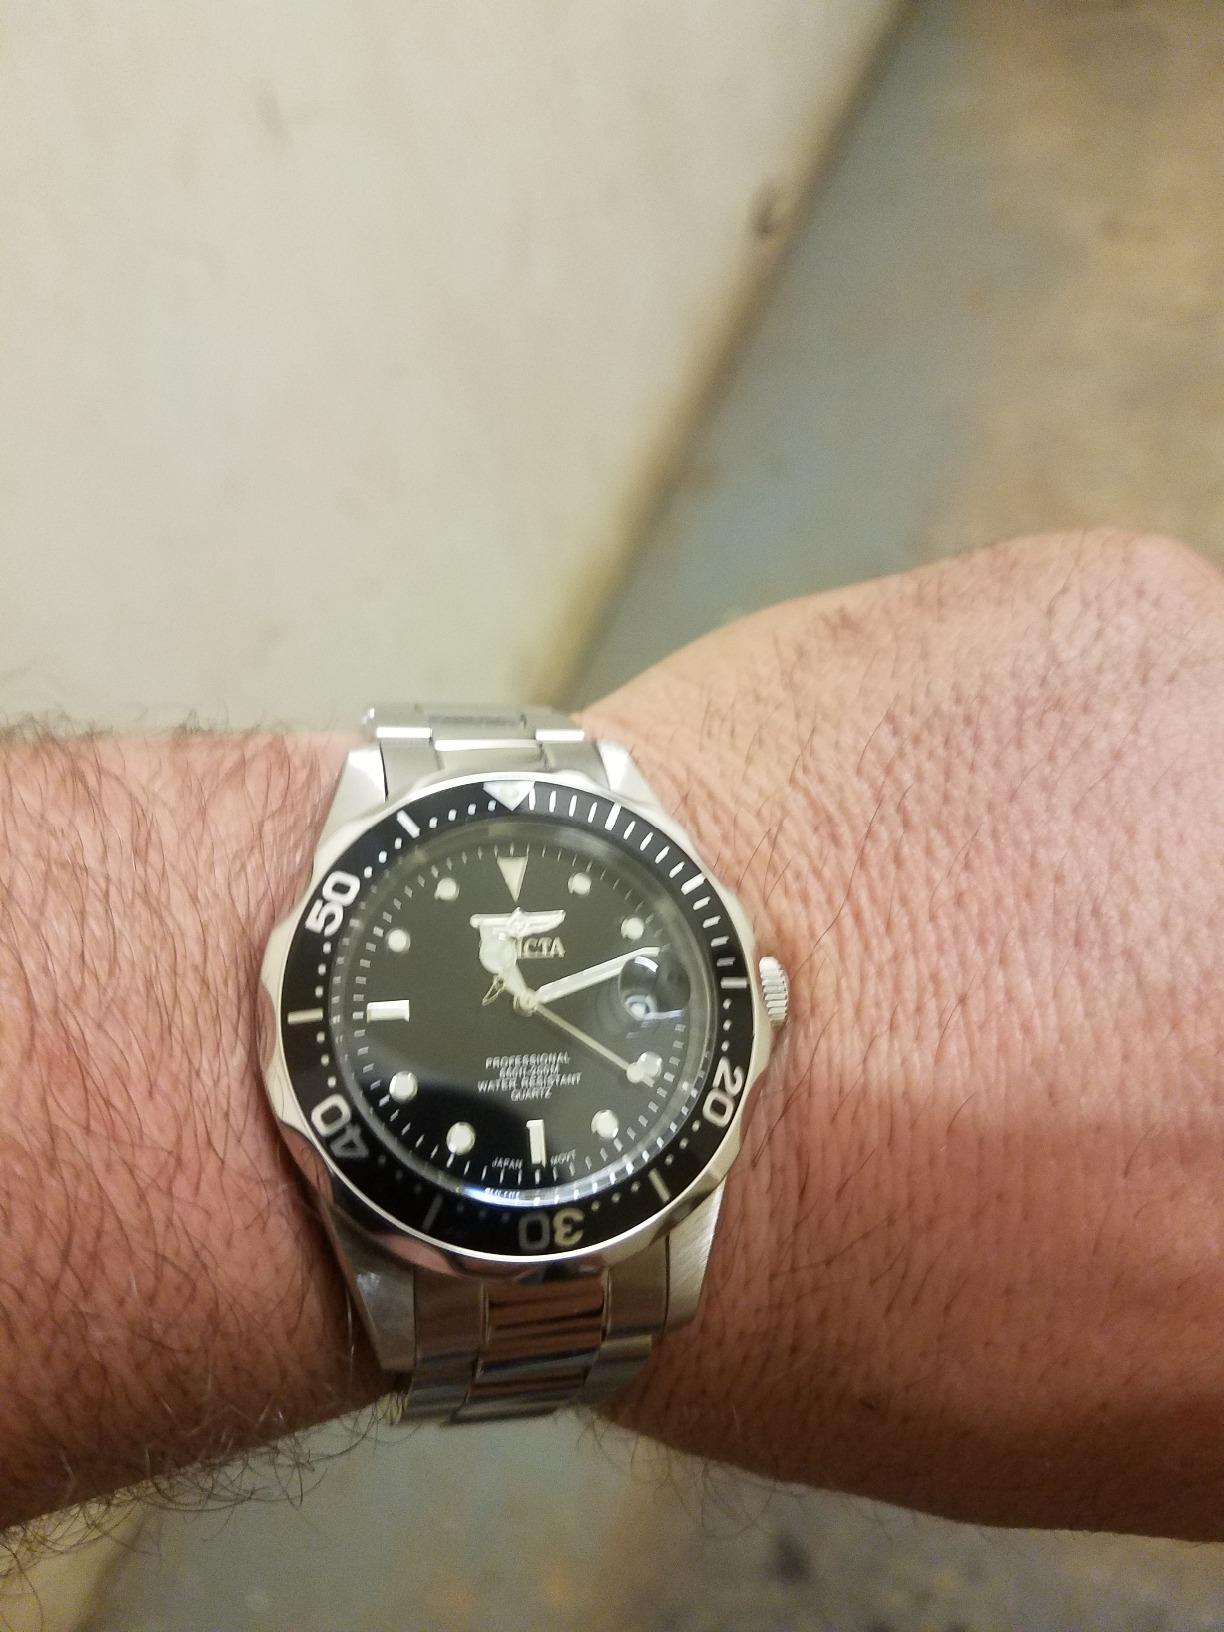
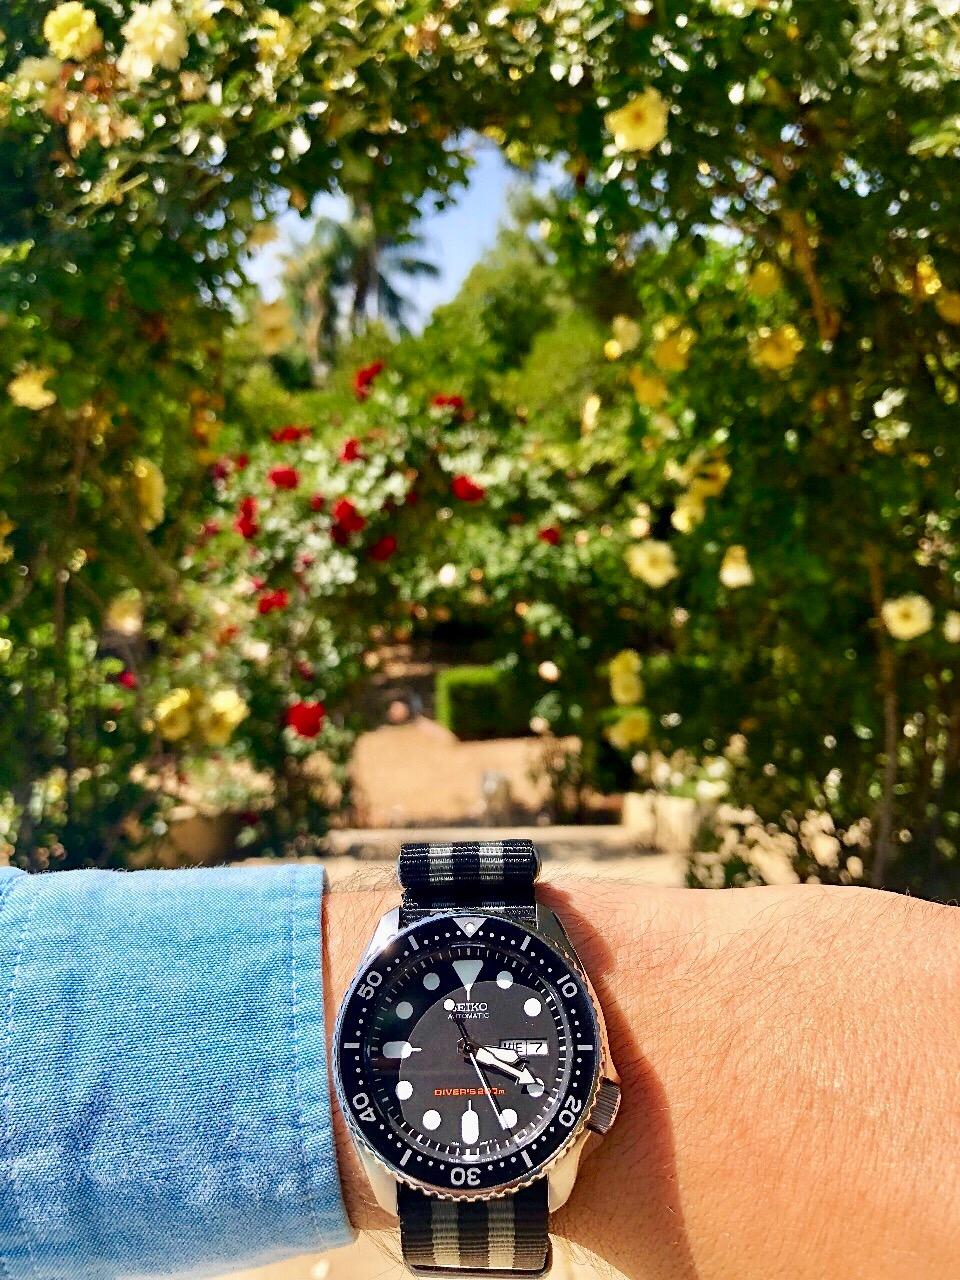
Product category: accessories_watch
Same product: no